House of Mehmandarovs

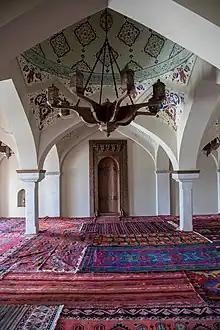
The interior of Mehmandarov's family mosque after restoration

N. Miklashevskaya also mentions the shebeke, which occupies the entire front wall of the Hall, which, in her words, is similar to the shebeke of the Sheki palace: "Shebeke, in combination with the small coloured glass, make up intricate patterns of stars and circles, and complete the original decor of the room".